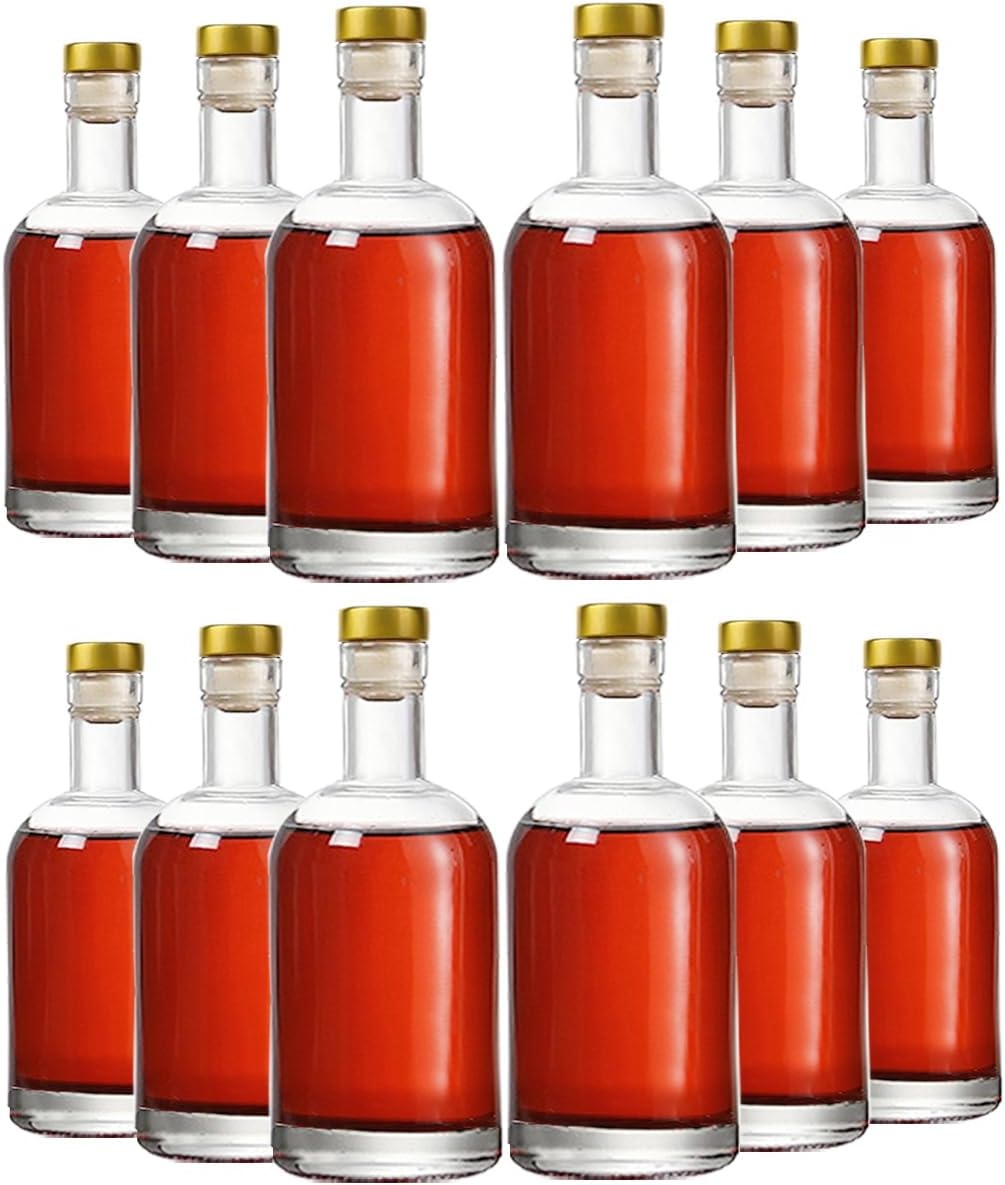
Clear Glass Bottles 6 oz - 200ml [Pack of 12] for Wine Beverages Drinks Oil Vinegar Kombucha Beer Water Soda with Cork Stopper Airtight Lid
Overview Brand : Kaachli Material : Glass Bottle Type : Clear Glass Color : Clear-6oz-12pack Capacity : 2E+2 Milliliters About this item Glass Bottles set of 12,Includes reusable corks and shrink caps.Packed in foam, no breakage. Perfect size, capacity 6 ounces(200 ml),Don’t overfill, keep the liquid below the neck and the cork will slip in all the way and stay in. Transparent glass, round body, easy to carry, perfect design. Thickened bottom makes the bottle more beautiful, not easy to topple and fall. Please rewash the bottles several times before use it.
Brand: Kaachli
Category: Home & Garden > Kitchen & Dining > Barware > Bottle Stoppers & Savers